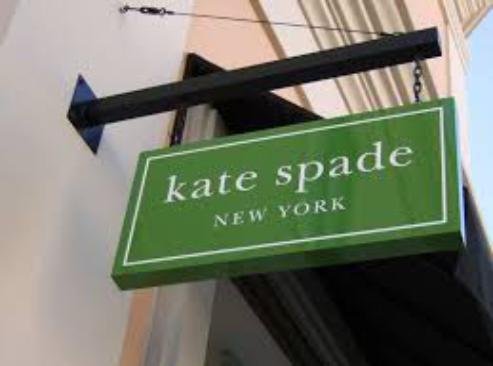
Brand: KATE SPADE-1
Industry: Clothes